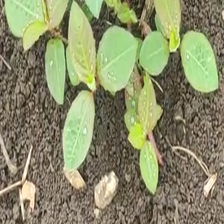
Weed species: Moti_dudhi(Euphorbia_geneculata_L)